Rising Stars Challenge

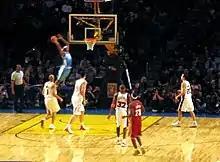
Carmelo Anthony receiving an alley-oop during the Rookie Challenge game.

The Rookie Challenge, established in 1994, was originally competed by two randomly selected teams composed entirely of first-year players. This format was continued until 1996, when it was changed to pit rookie teams of both the Eastern and the Western Conference against each other. In 1999, the game was cancelled as a result of the NBA lockout. Since the 1998 rookie class did not compete that year, the game was revamped in 2000 and featured a team of standout first-year players ('rookies') against a team of standout second-year players ('sophomores'). This format of Rookies vs Sophomores would continue past the 2000 game until the 2012.